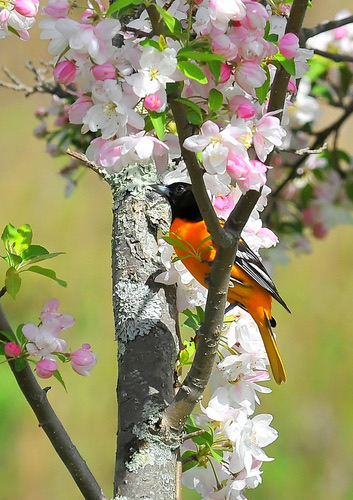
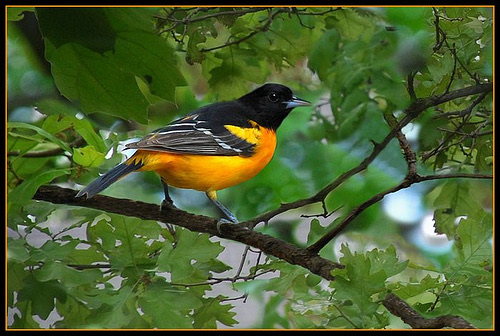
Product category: misc
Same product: yes